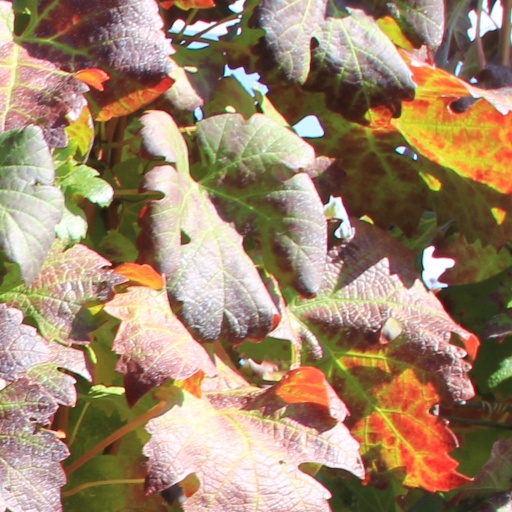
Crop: grape